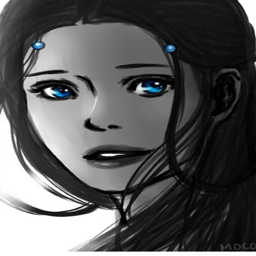
fictional character i like the fact the they did her eyes while the rest is dark colours so they really stand out